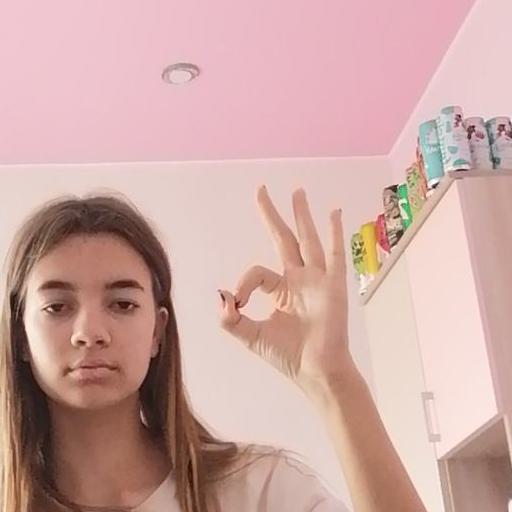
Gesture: ok